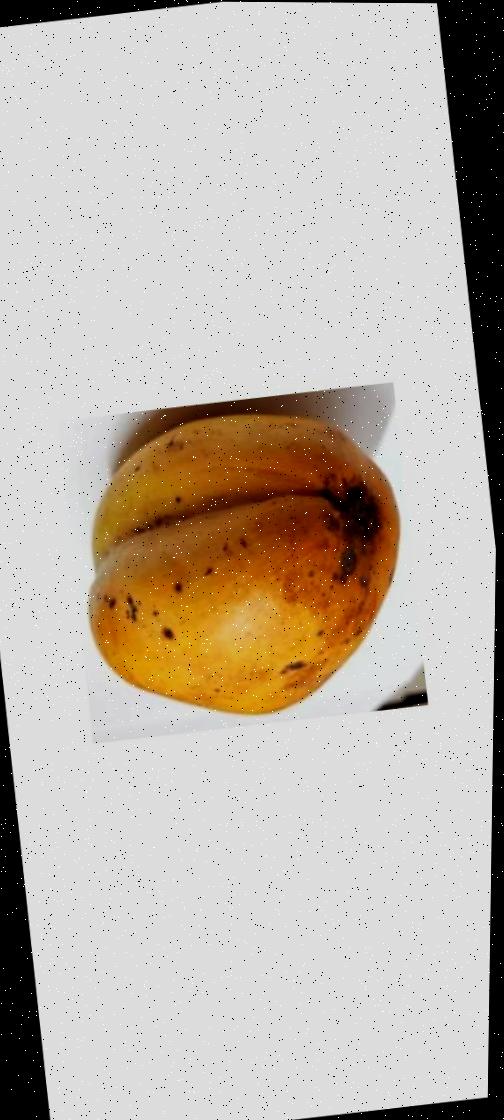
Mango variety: Bari-11